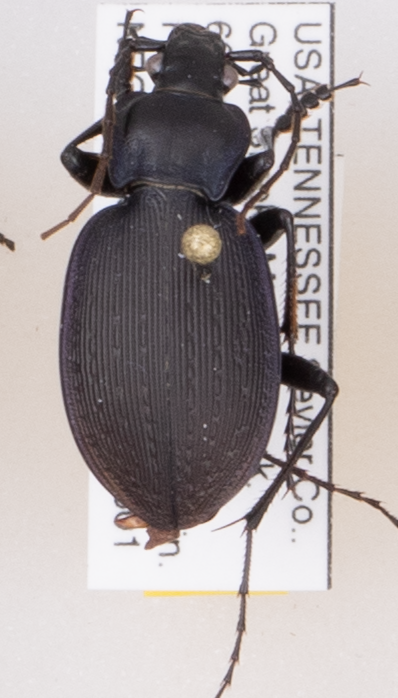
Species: Carabus goryi
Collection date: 2018-05-01
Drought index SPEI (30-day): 0.102
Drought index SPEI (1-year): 0.47
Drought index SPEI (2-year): -0.348